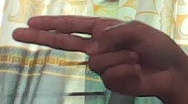
ASL sign: H